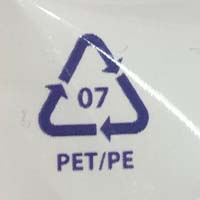
Plastic recycling code class: 7_other_resins